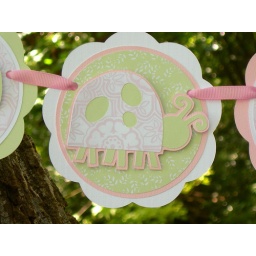
in light pink, light green and white